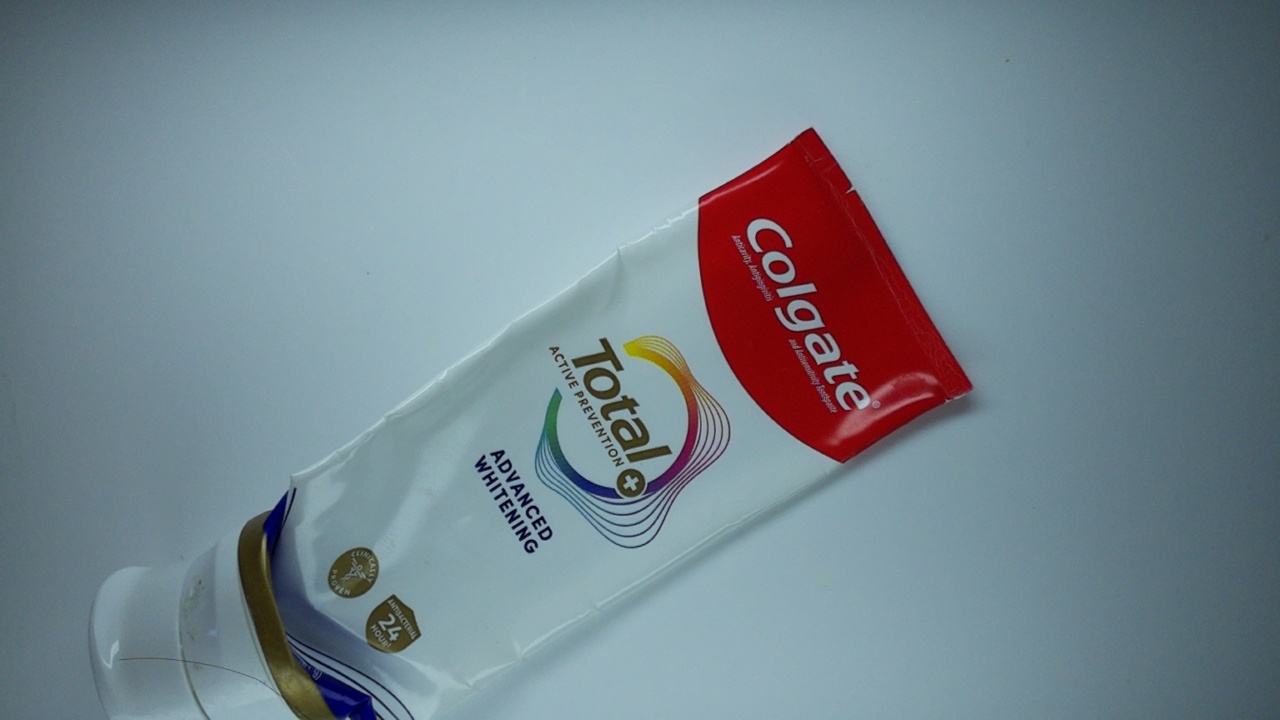
Label: trash